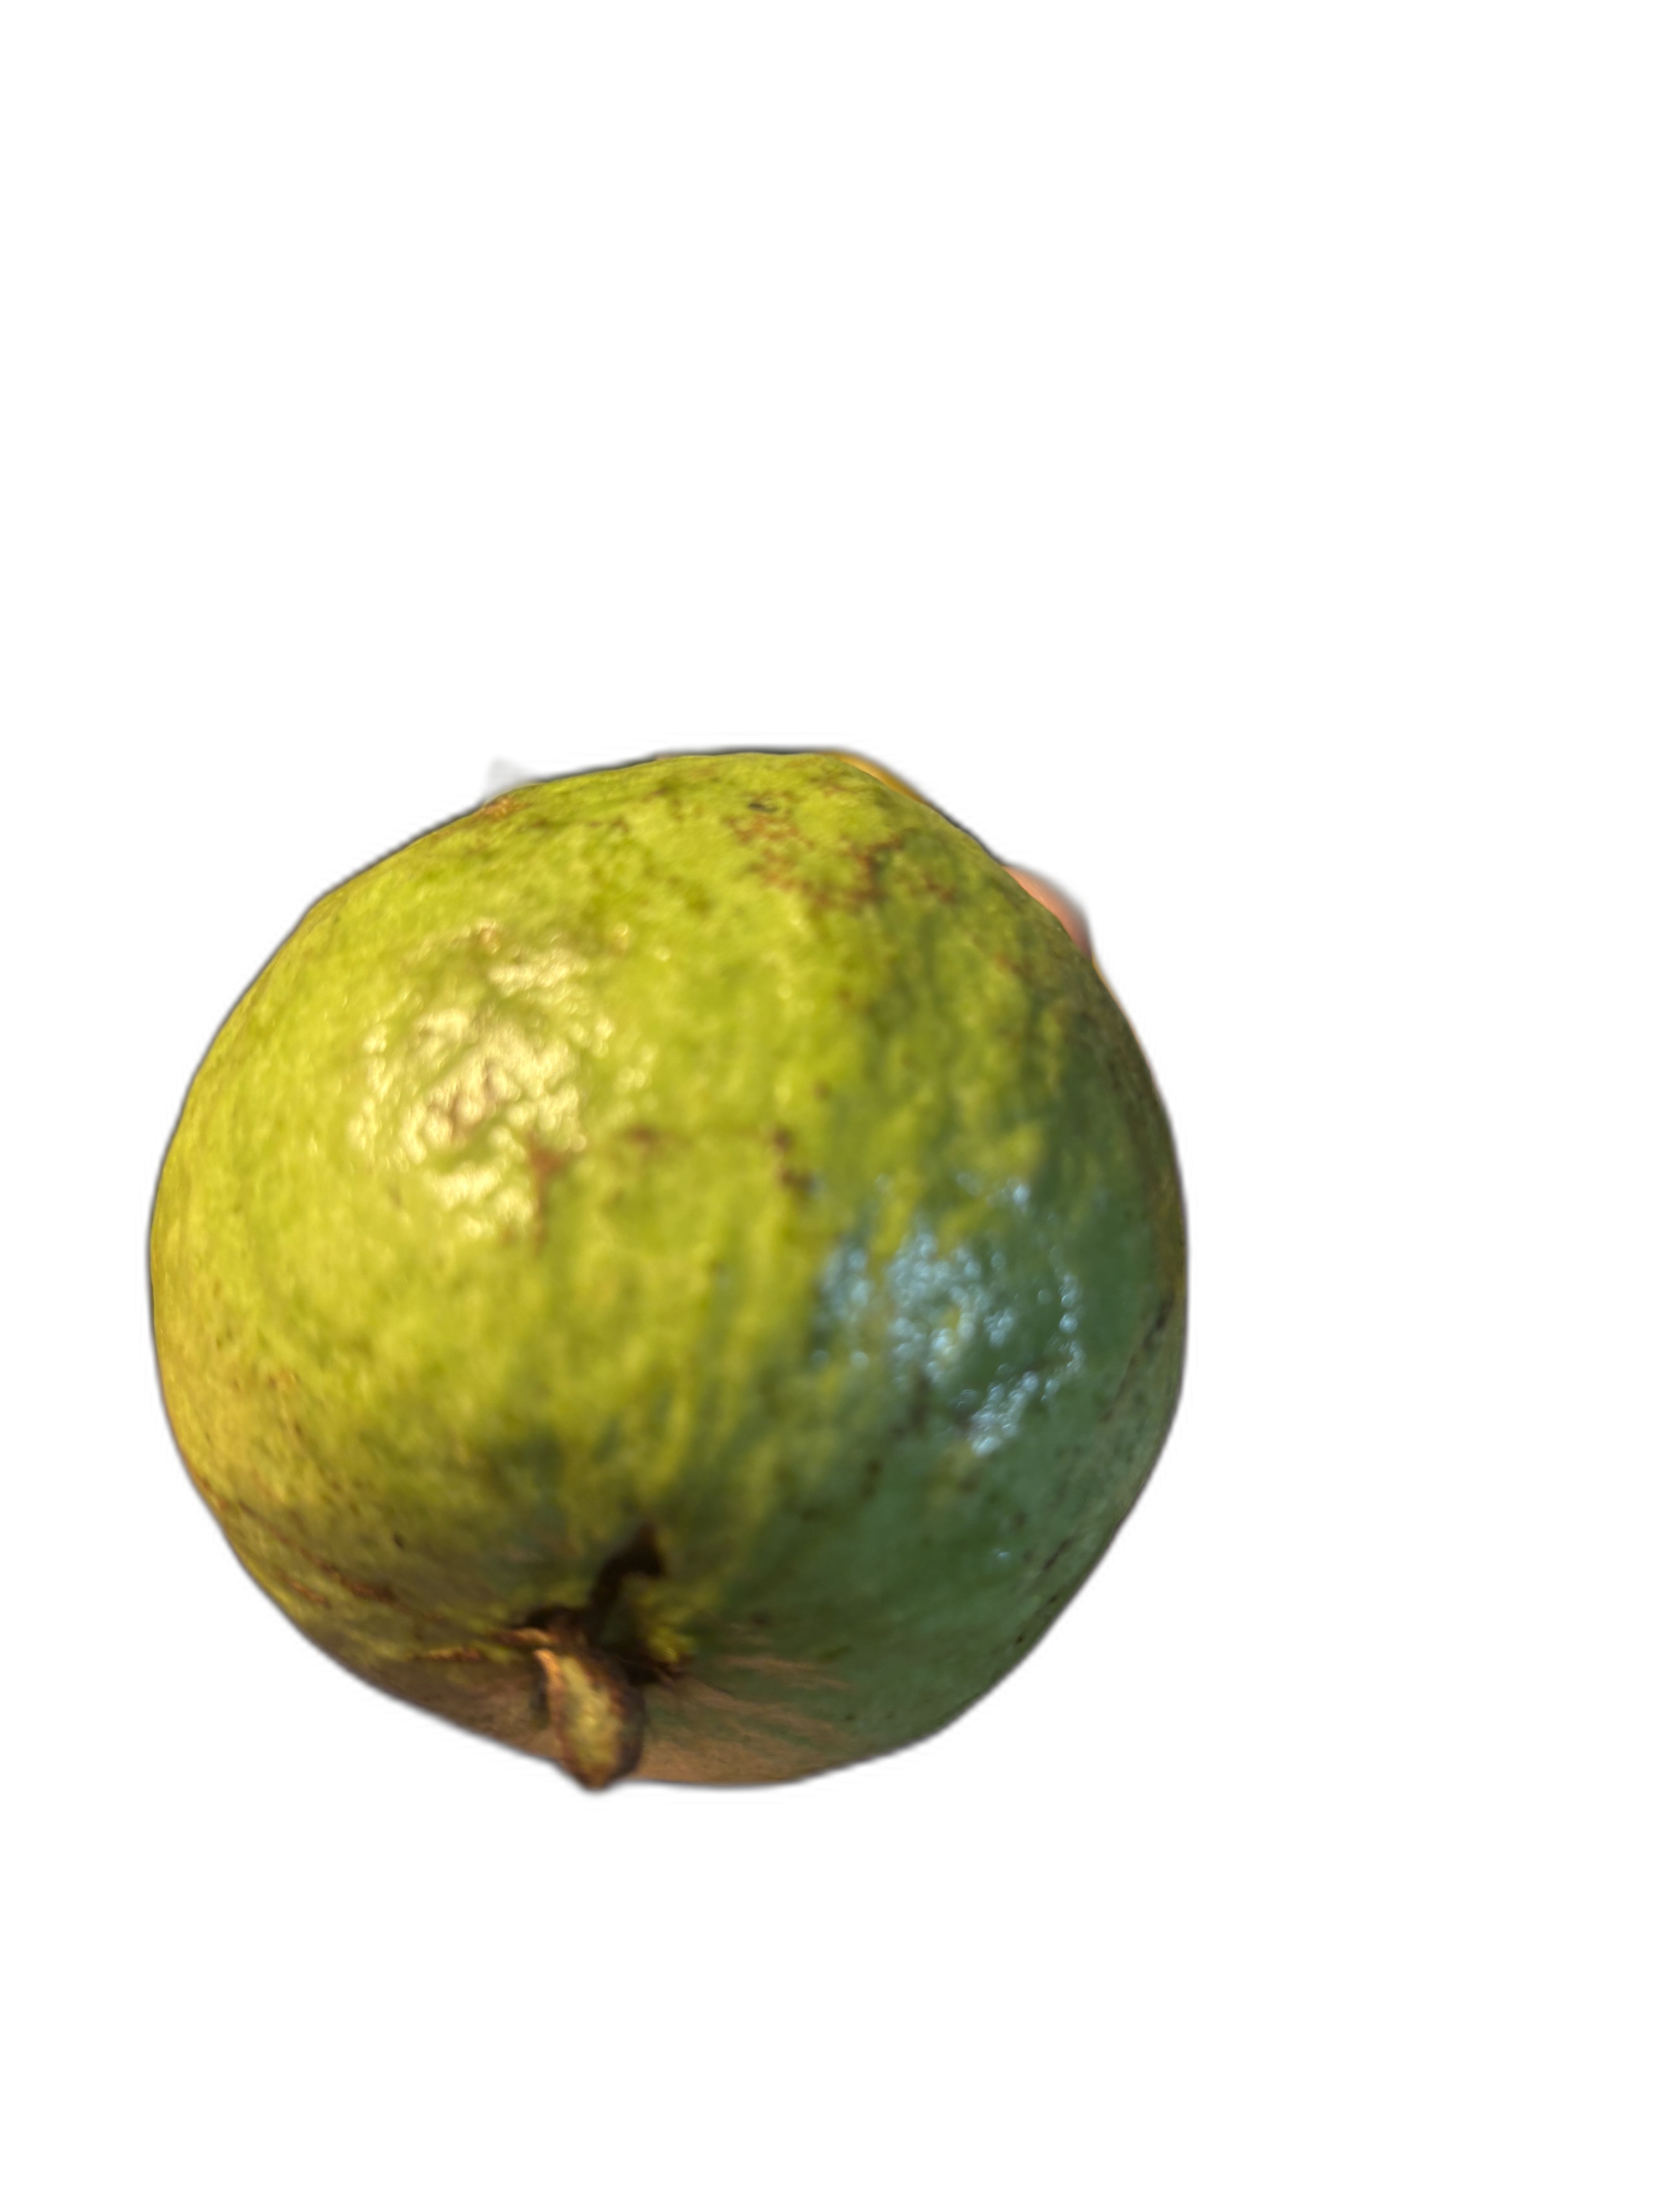
Plant part: fruit
Disease: Scab